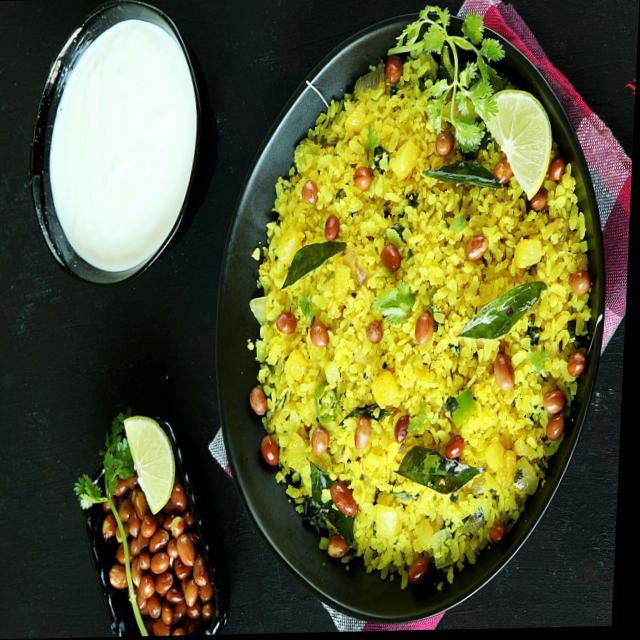
Dish: poha